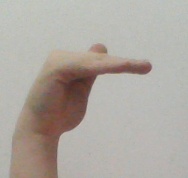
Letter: khaa